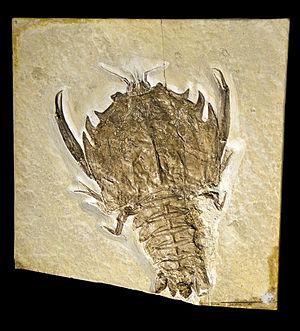
Eryon cuvieri Etage
Le calcaire de Solnhofen est un Konservat-Lagerstätte et une formation géologique datant du Jurassique supérieur qui a préservé un assemblage d'organismes fossiles, dont certains, comme les méduses, ne se fossilisent que très rarement. D'autres, comme l'oiseau primitif Archaeopteryx sont préservés avec tant de détails, qu'ils sont parmi les fossiles les plus beaux et les plus fameux au monde. Les lits fossilifères de Solnhofen sont situés en Bavière, en Allemagne, à mi-chemin entre Nuremberg et Munich.
Eryon est un genre éteint de crustacés décapodes de la famille des Eryonidae. Ses nombreuses espèces sont connues au Jurassique en Europe de l'Ouest, principalement sur la marge nord de l'océan Téthys, en France, Suisse et Allemagne, et au Royaume-Uni.
Les Eryonidae forment une famille éteinte de crustacés décapodes de la super-famille des Eryonoidea et de l'infra-ordre des Polychelida. Ils sont connus au Trias et surtout au Jurassique, essentiellement en Europe de l'Ouest.